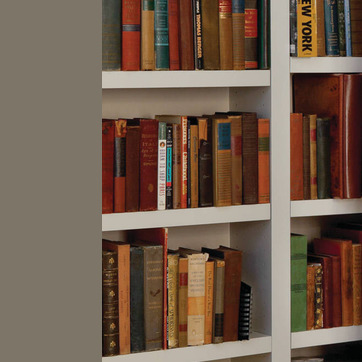
Material: paper